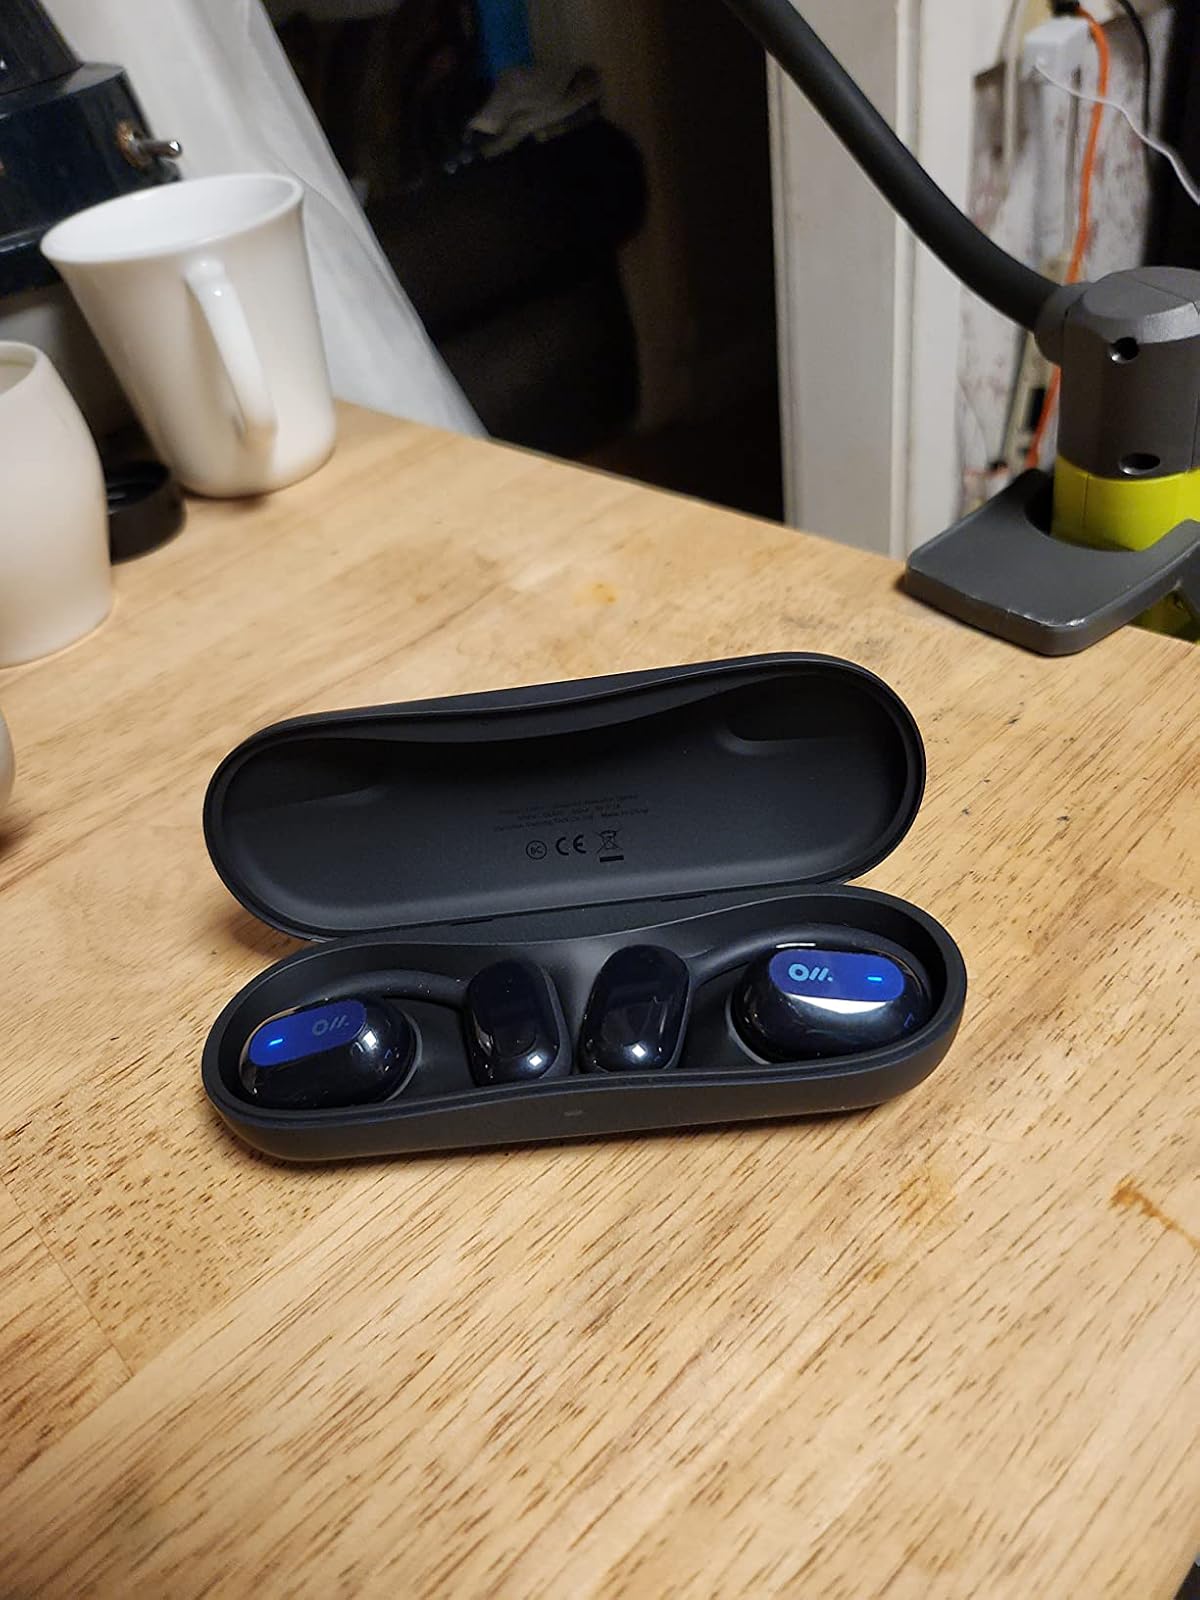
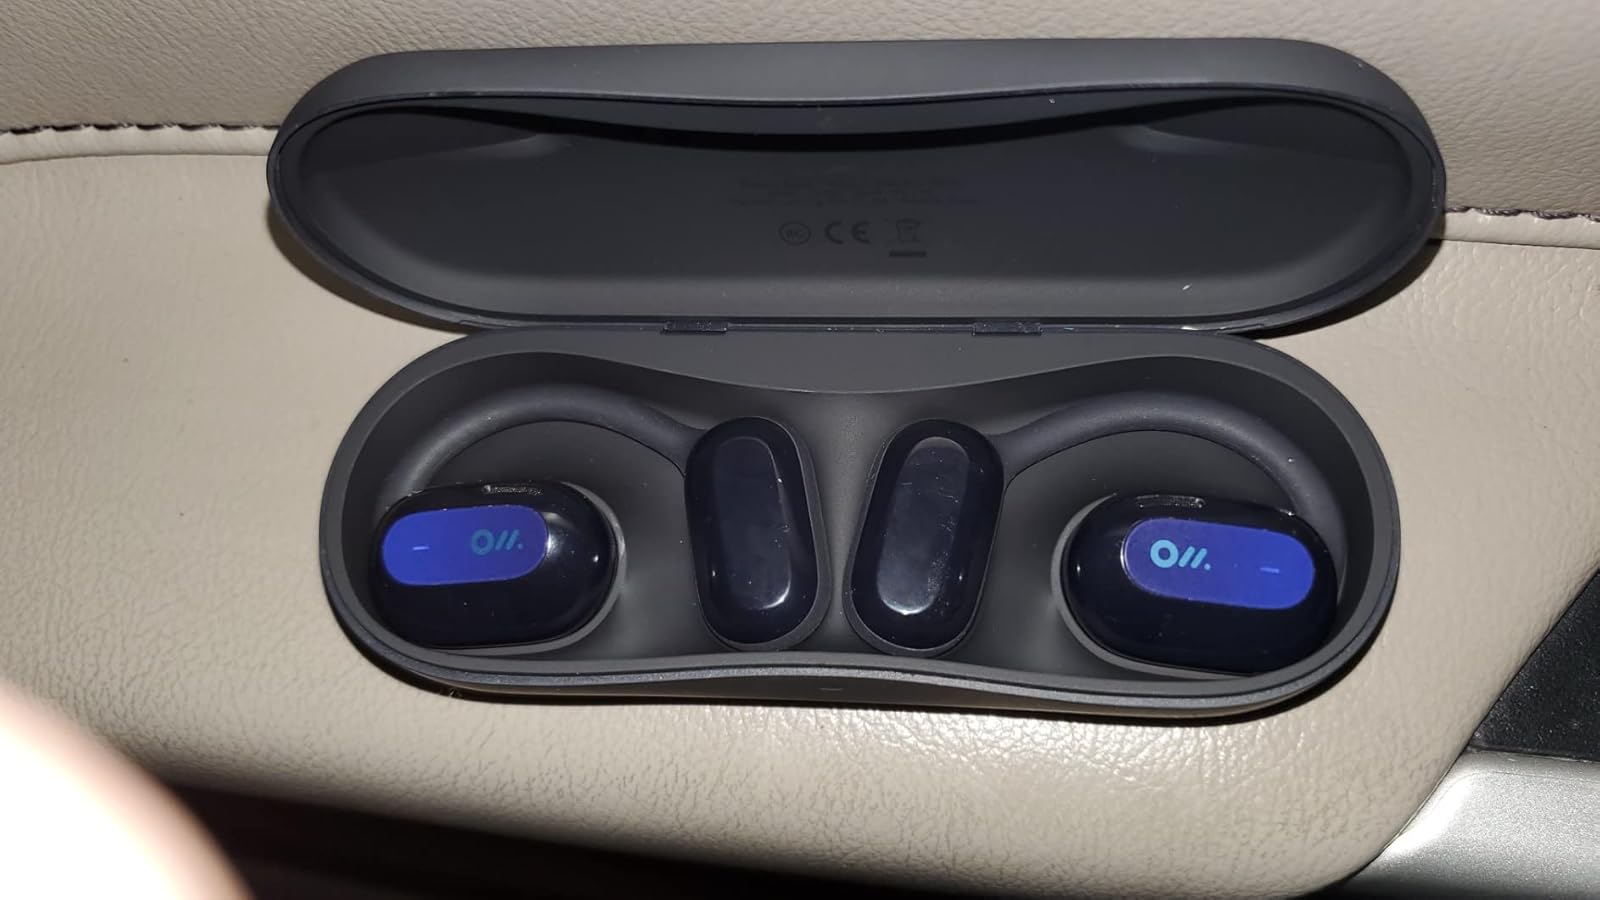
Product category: earbuds
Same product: yes